Hit the Night

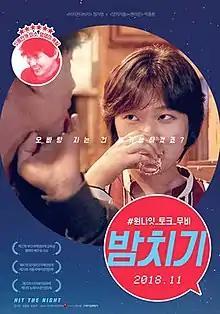

Hit the Night is a 2017 South Korean melodrama romance film directed by Jeong Ga-young. It made its world premiere at the 22nd Busan International Film Festival, winning Actor of the Year Award (for Park Jong-hwan) and Vision-Director's Award.